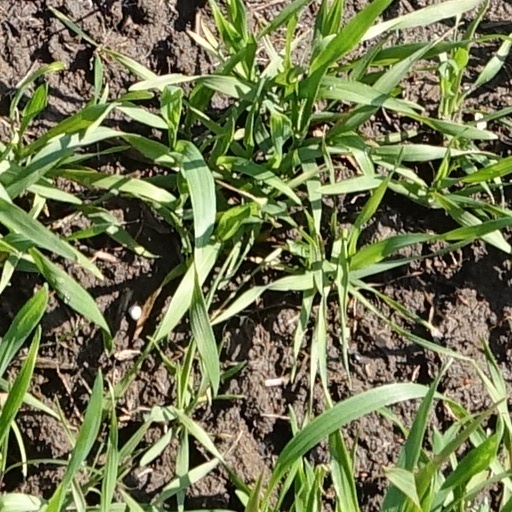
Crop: wheat